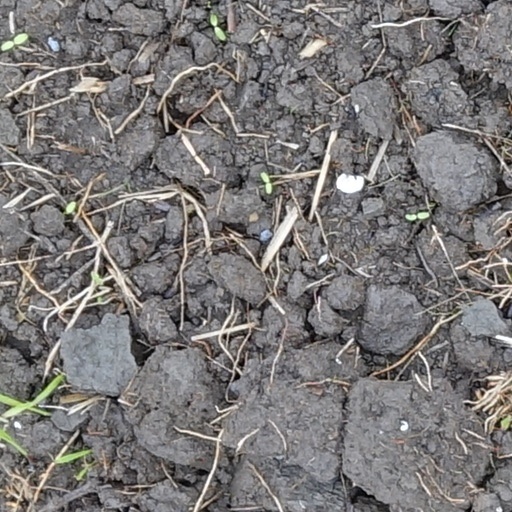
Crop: wheat